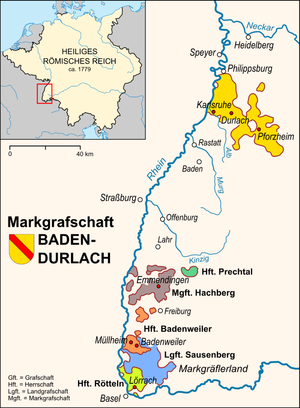
Le margraviat de Bade-Durlach est un État du Saint-Empire romain germanique de 1535 à 1771.